Symbols of Francoism

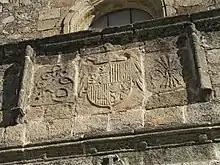
Emblems of the Catholic Monarchs on the facade of the Church of Santiago (Losar de la Vera, Cáceres), c. 1500.

The bundle of arrows may have its origins in the Roman "fasces", a bundle of rods with the blade of an axe, that were carried before the magistrates to show their power. The arrows previously pointed downward to show that they were ready for use in executing criminals or for warfare.